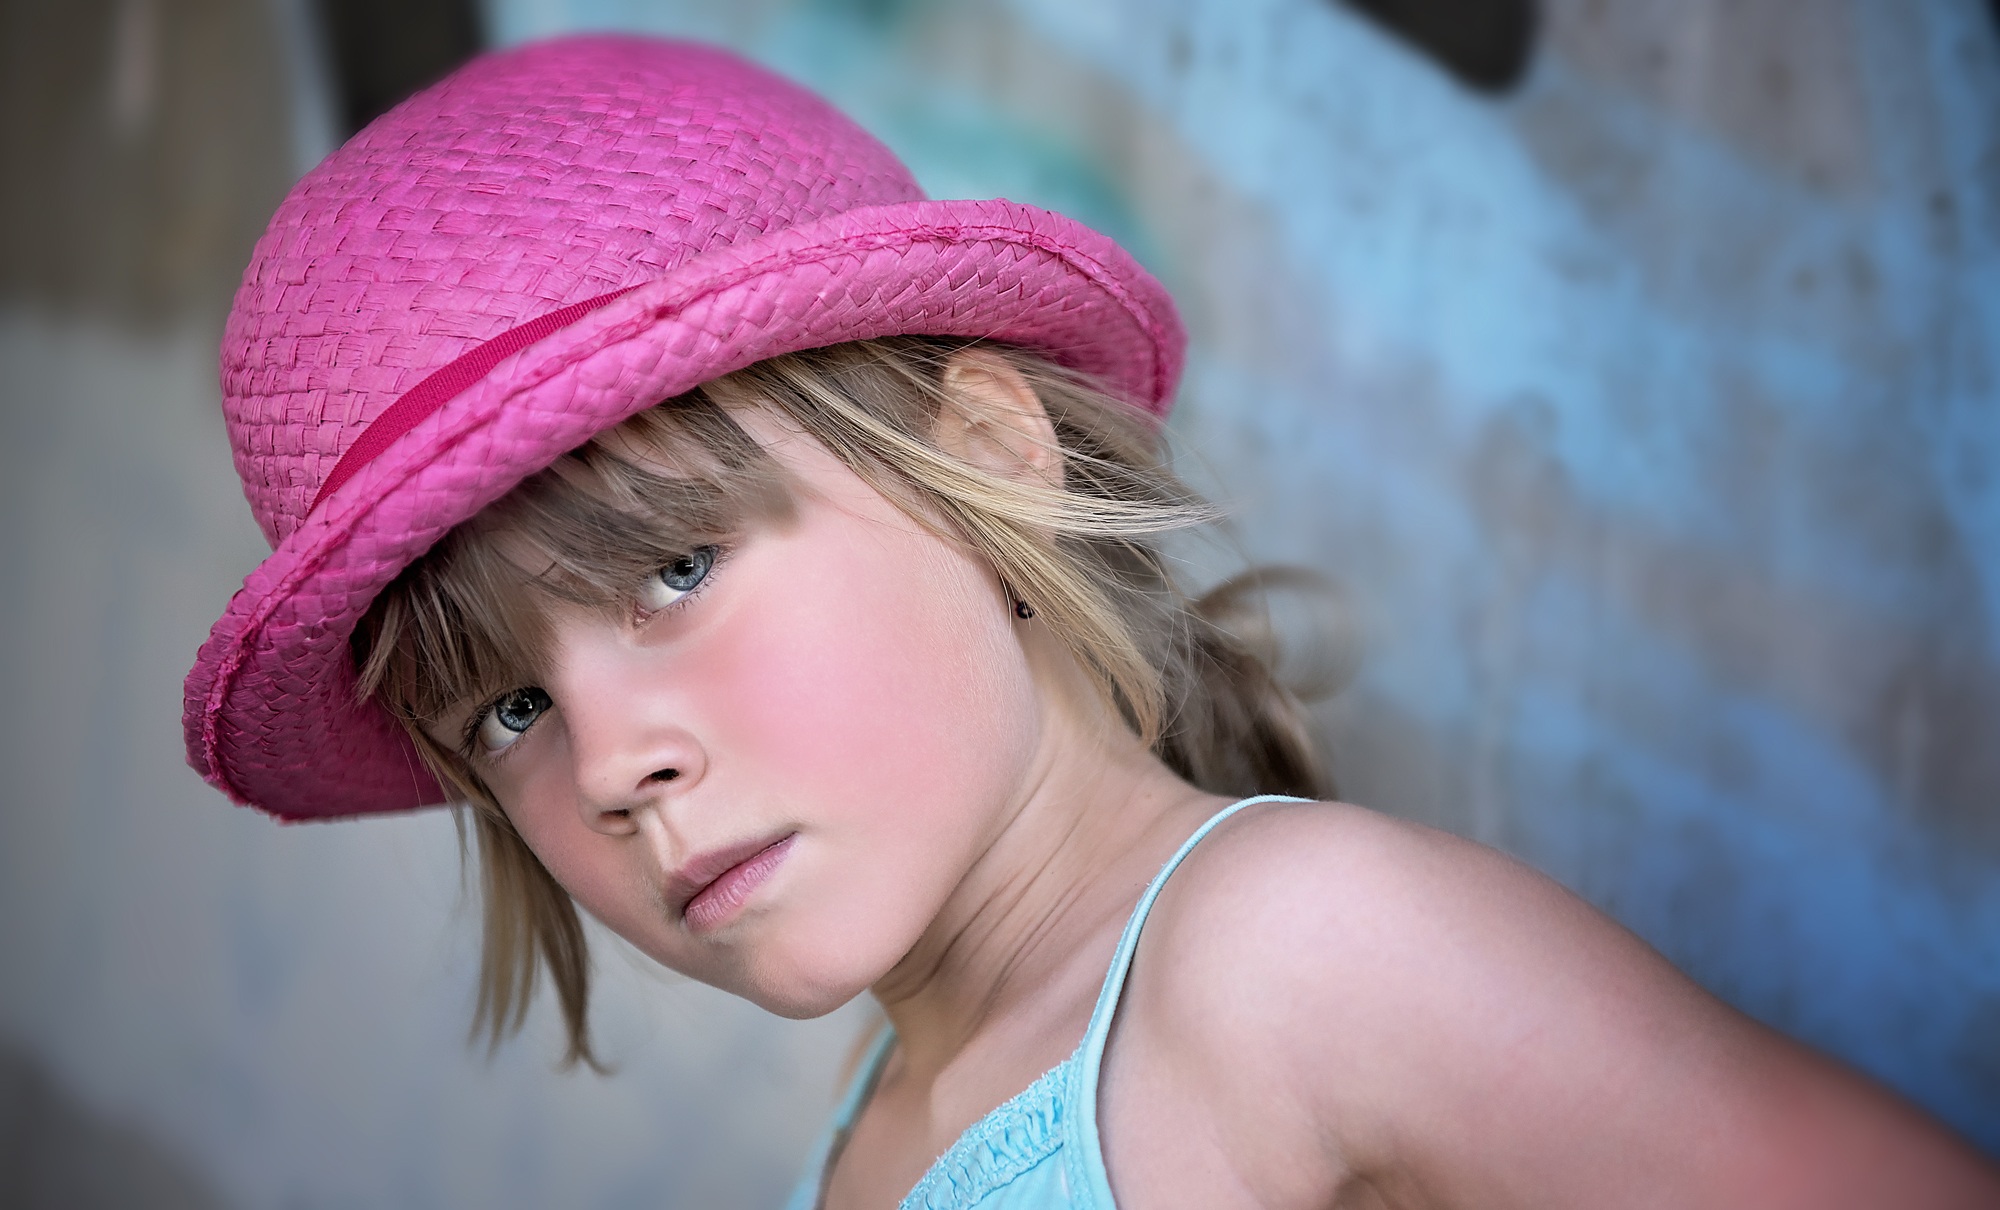
person, girl, hair, view, portrait, model, spring, red, color, child, human, hat, fashion, blue, clothing, lady, pink, close, headgear, close up, face, eye, cap, head, skin, beauty, expression, blond, organ, photo shoot, portrait photography, fashion accessory